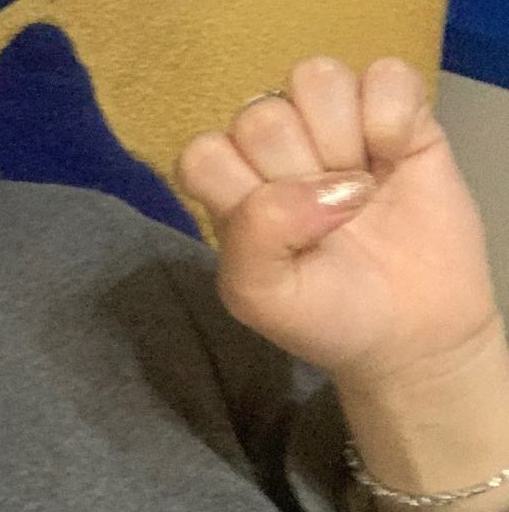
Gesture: fist